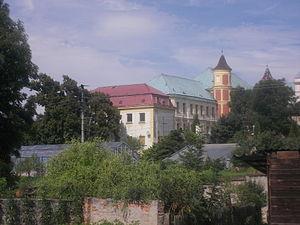
Kostomlaty pod Milešovkou est une commune du district de Teplice, dans la région d'Ústí nad Labem, en Tchéquie. Sa population s'élevait à 893 habitants en 2018.